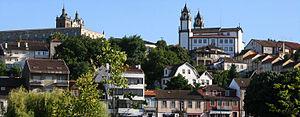
Viseu est une ville du Portugal, chef-lieu du district de Viseu dans la région Centre. Avec 25 freguesias, la municipalité de Viseu regroupe 99 274 habitants, dont 60 000 dans l'agglomération, sur un vaste territoire de 507,1 km². Viseu est également siège du diocèse et de la comarque, et regroupe de nombreuses administrations locales.